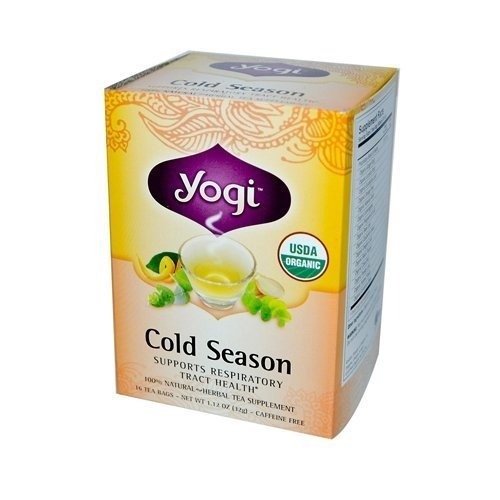
Item Name: YOGI TEA,OG2,COLD SEASON, 16 BAG
Value: 16.0
Unit: Count

Price: 4.39